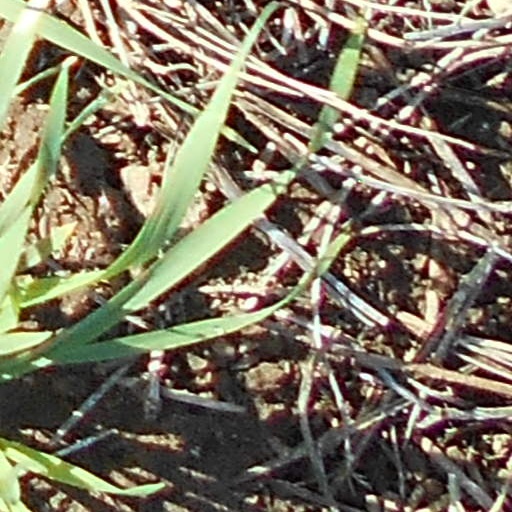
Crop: wheat